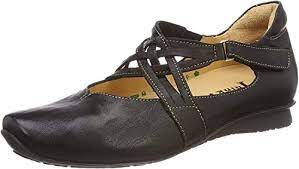
Label: Ballet Flat